Chester Bennington

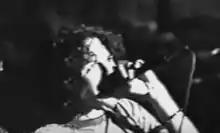
Bennington performing in 1994

Bennington first began singing with a band called Sean Dowdell and His Friends?, and together they released an eponymous three-track cassette in 1993. Later, Dowdell and Bennington moved on to form a post-grunge band called Grey Daze. The band recorded a demo in 1993 and two albums: "Wake Me" in 1994, and "...No Sun Today" in 1997. Bennington left Grey Daze in 1998.